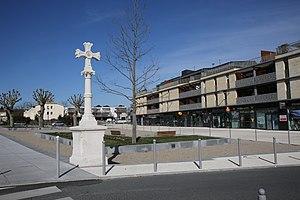
Le Taillan-Médoc est une commune du Sud-Ouest de la France, située dans le département de la Gironde, en région Nouvelle-Aquitaine.